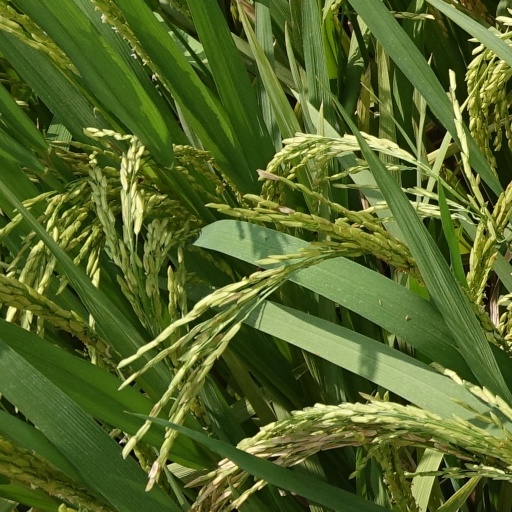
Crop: rice